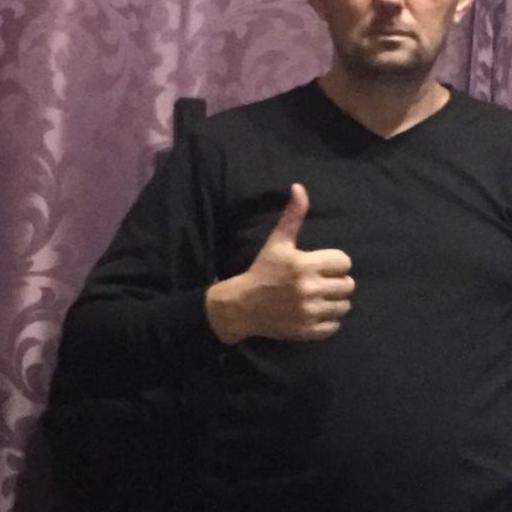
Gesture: like